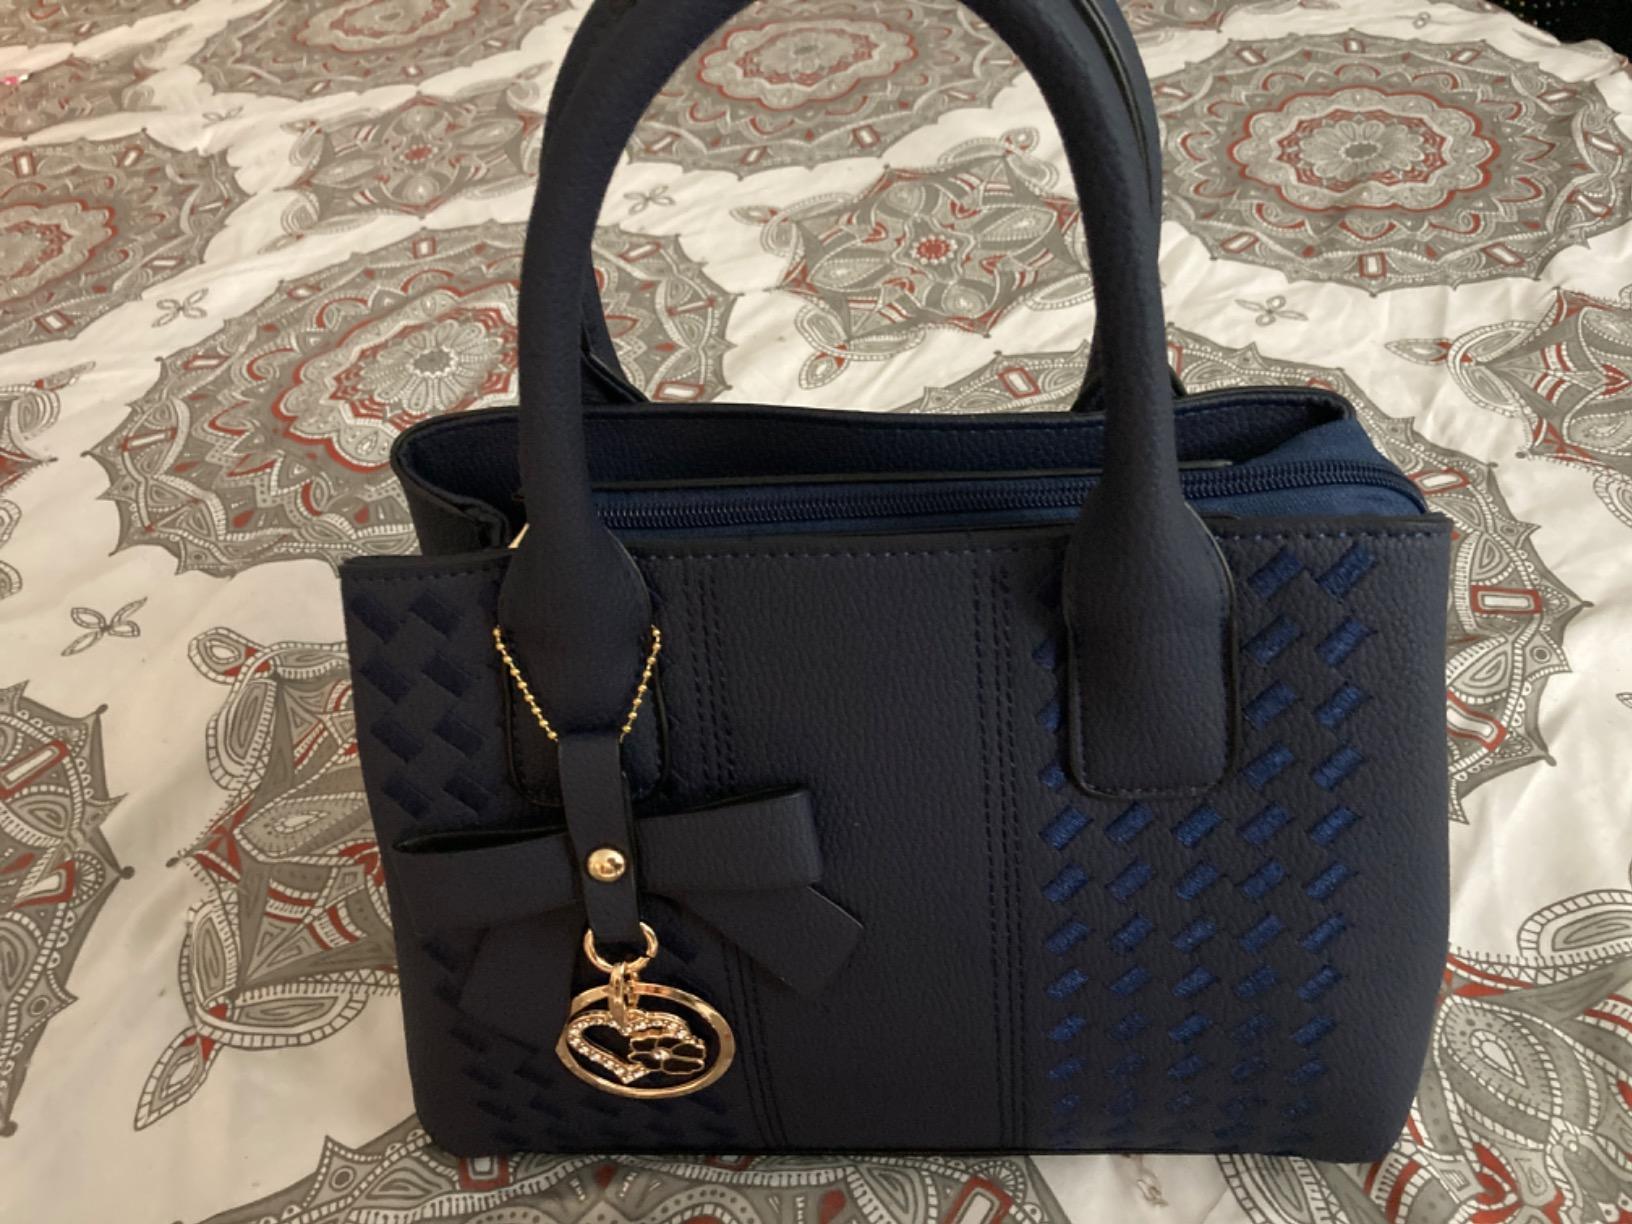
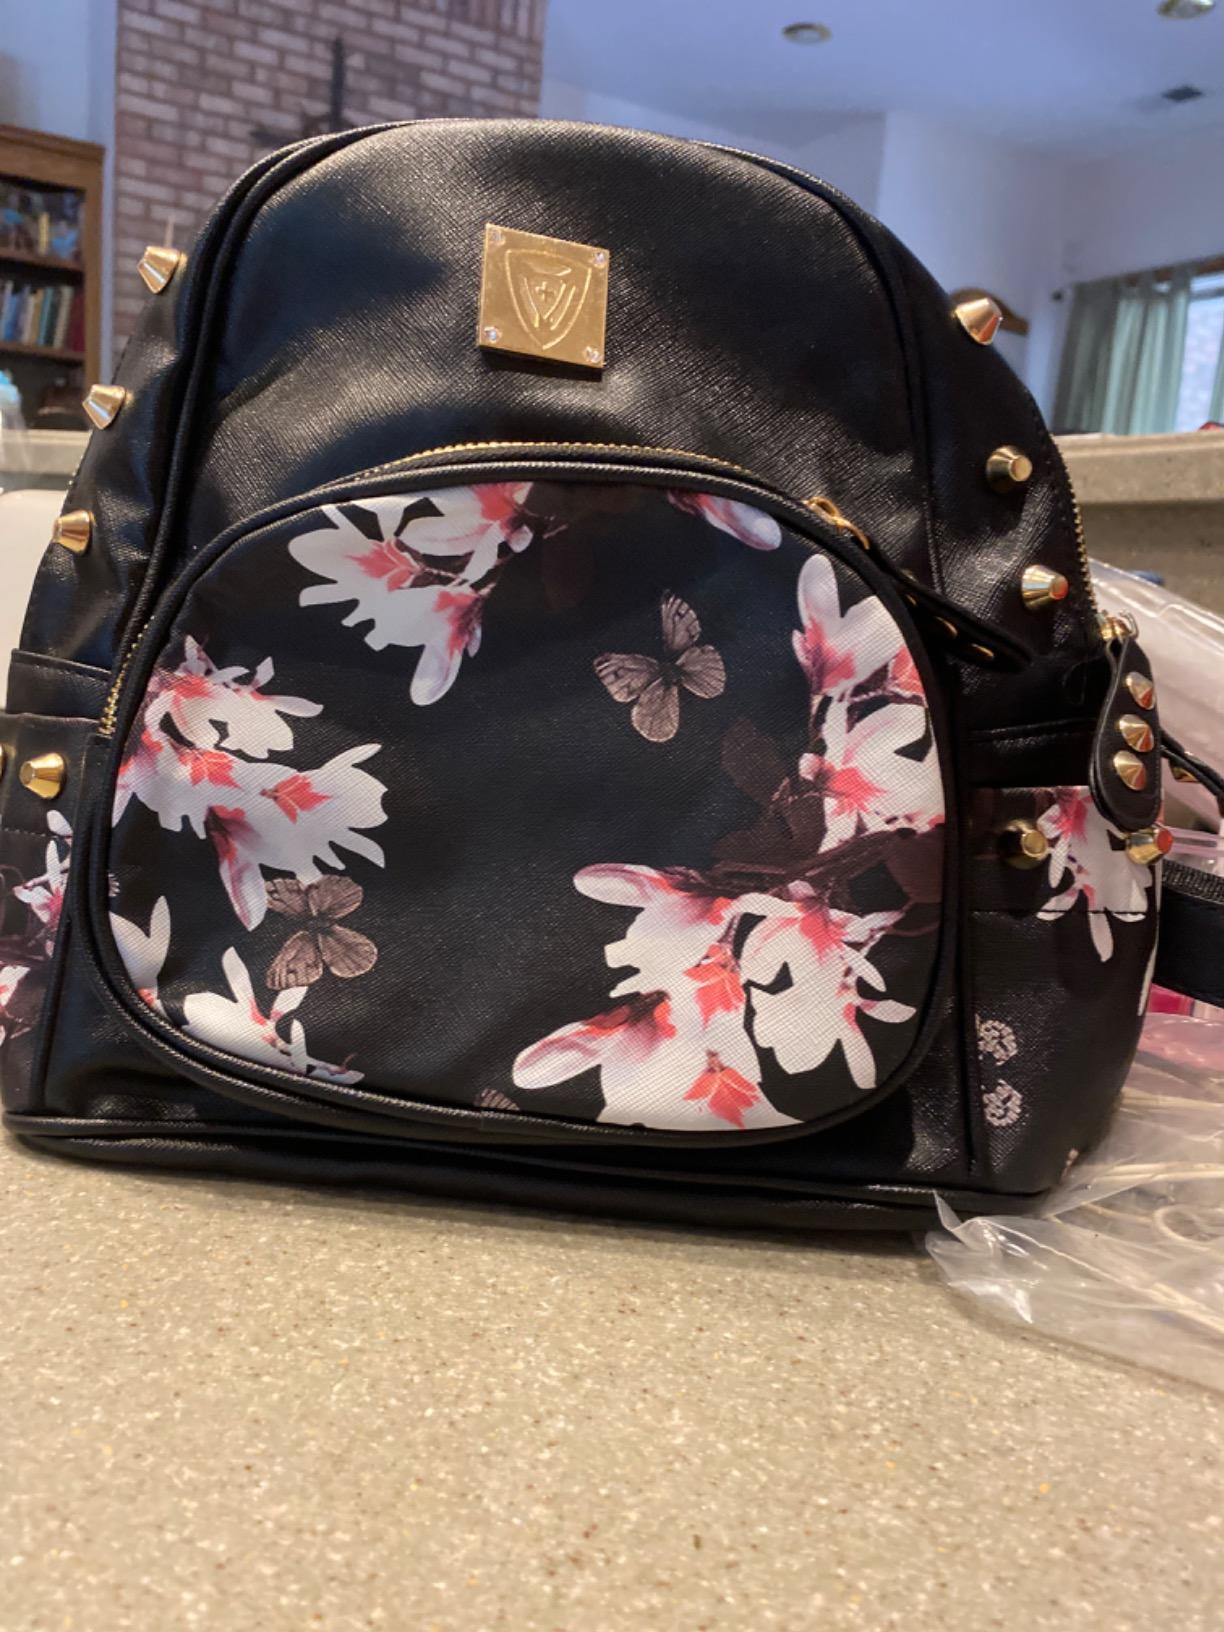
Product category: accessories_handbag
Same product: no